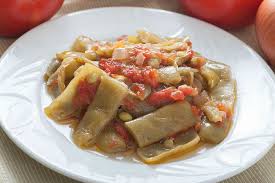
Yemek: taze_fasulye